George Robertson (racing driver)

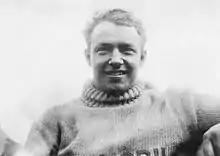
Robertson after his 1908 Vanderbilt Cup win

George Hepburn Robertson (November 22, 1884 – July 3, 1955) was an American racing driver. His father ran one of New York's first big garages and Robertson grew up surrounded by Mors, Panhards and other cars.